Eleanor Robson Belmont

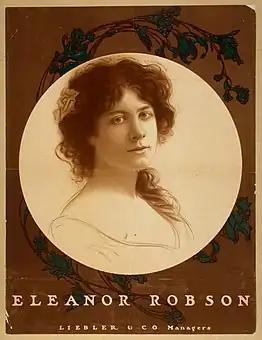
Theatre poster, 1903

Her ten-year career as a leading Broadway actress included top roles in such plays as Robert Browning's "In a Balcony" (1900), Shakespeare's "Romeo and Juliet" (1903) opposite Kyrle Bellew, Israel Zangwill's "Merely Mary Ann" (1903–04 and 1907), Oliver Goldsmith's "She Stoops to Conquer" (1905), Zangwill's "Nurse Marjorie" (1906), and Paul Armstrong's adaptation of Bret Harte's "Salomy Jane" (1907).